Sauce

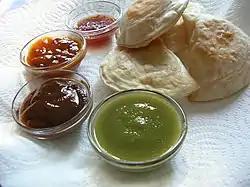
Samosas accompanied by four sauces

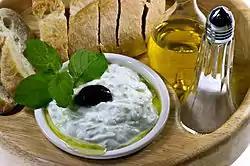
Tzatziki yoghurt sauce

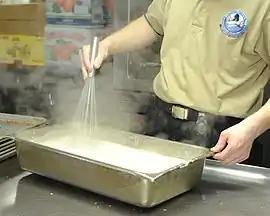
A chef whisking a sauce

In cooking, a sauce is a liquid, cream, or semi-solid food, served on or used in preparing other foods. Most sauces are not normally consumed by themselves; they add flavour, texture, and visual appeal to a dish. "Sauce" is a French word probably from the post-classical Latin "salsa", derived from the classical "salsus" 'salted'. Possibly the oldest recorded European sauce is garum, the fish sauce used by the Ancient Romans, while doubanjiang, the Chinese soy bean paste is mentioned in "Rites of Zhou" 20.